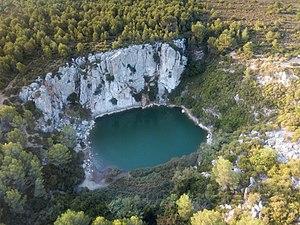
Vue du Gouffre de l'Œil Doux dans le massif de la Clape
Le gouffre de l’Œil Doux est un cénote situé sur la commune de Fleury dans le massif de la Clape, dans le département de l'Aude. Il est constitué de hautes parois calcaires et verdoyantes qui dominent une étendue d’eau vert émeraude.